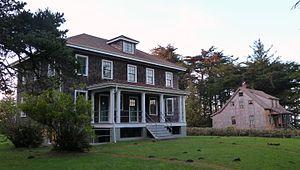
Le parc d'État de Port Orford Heads est un parc d'État américain situé près de Port Orford dans le comté de Curry en Oregon.